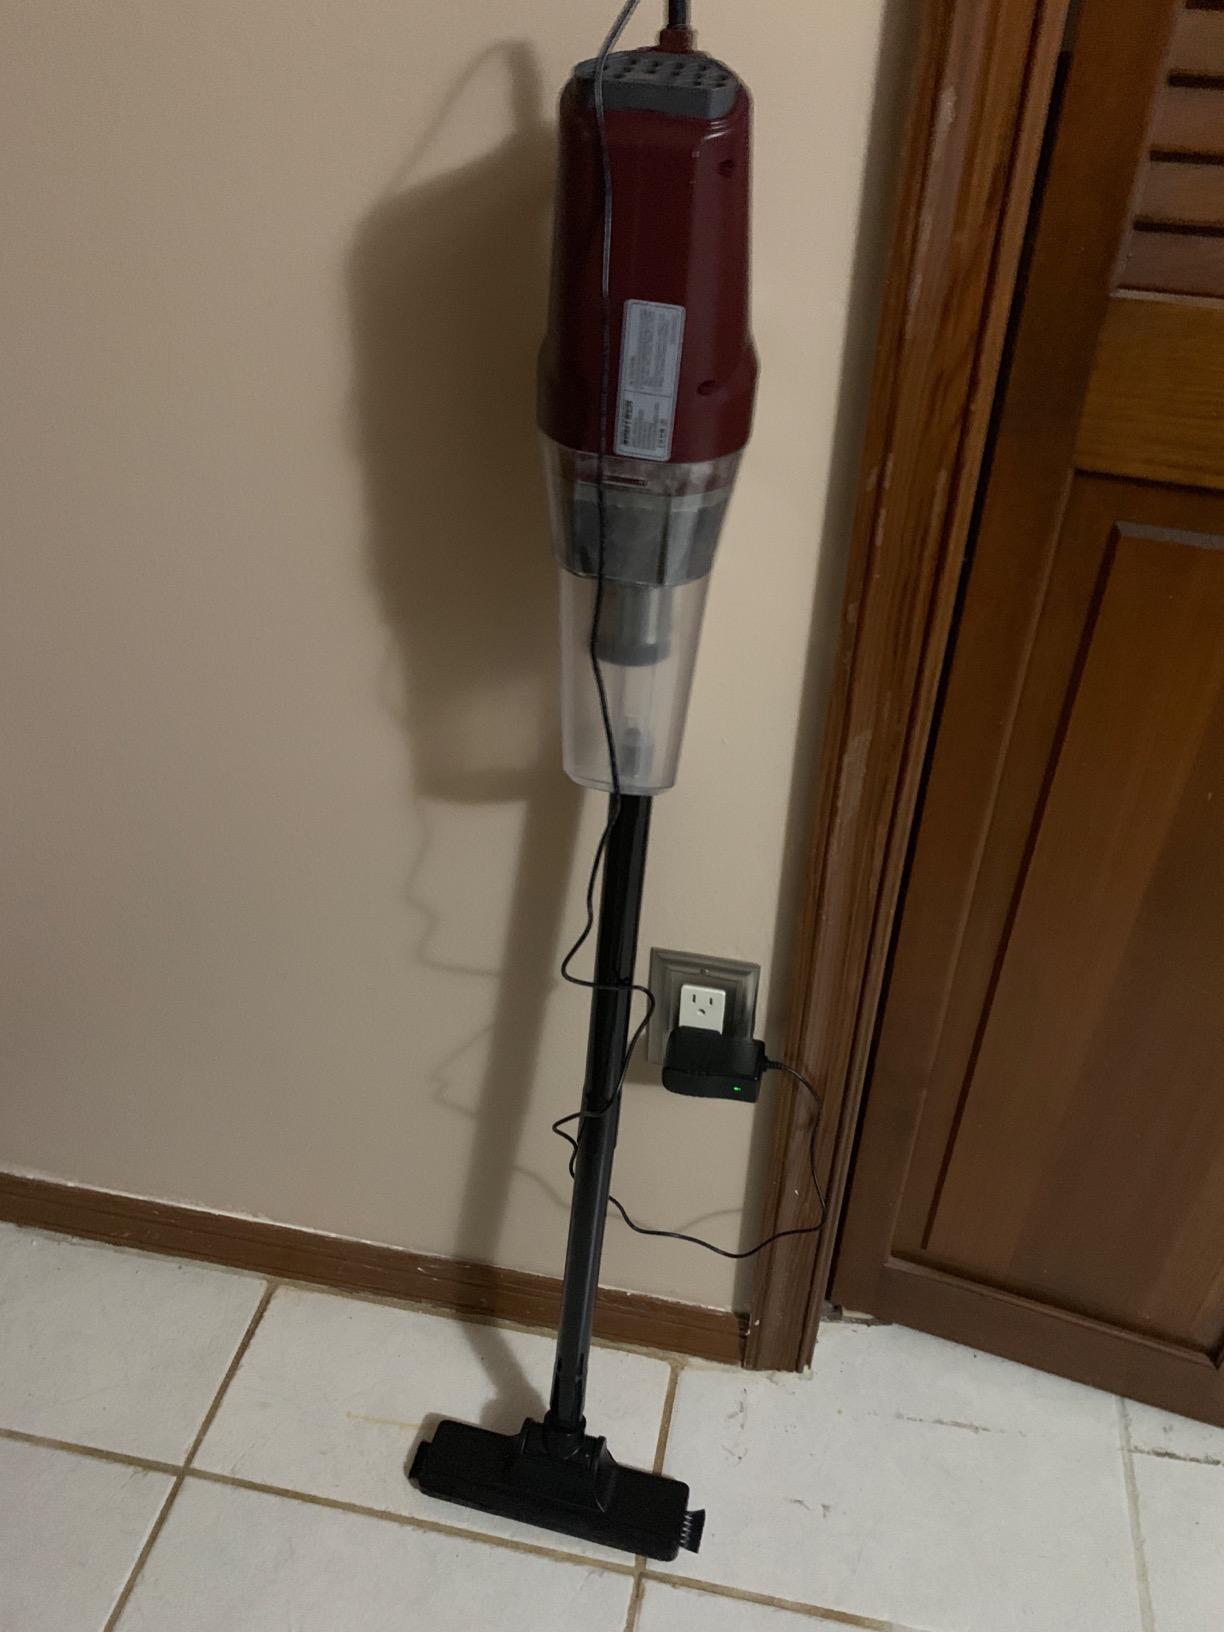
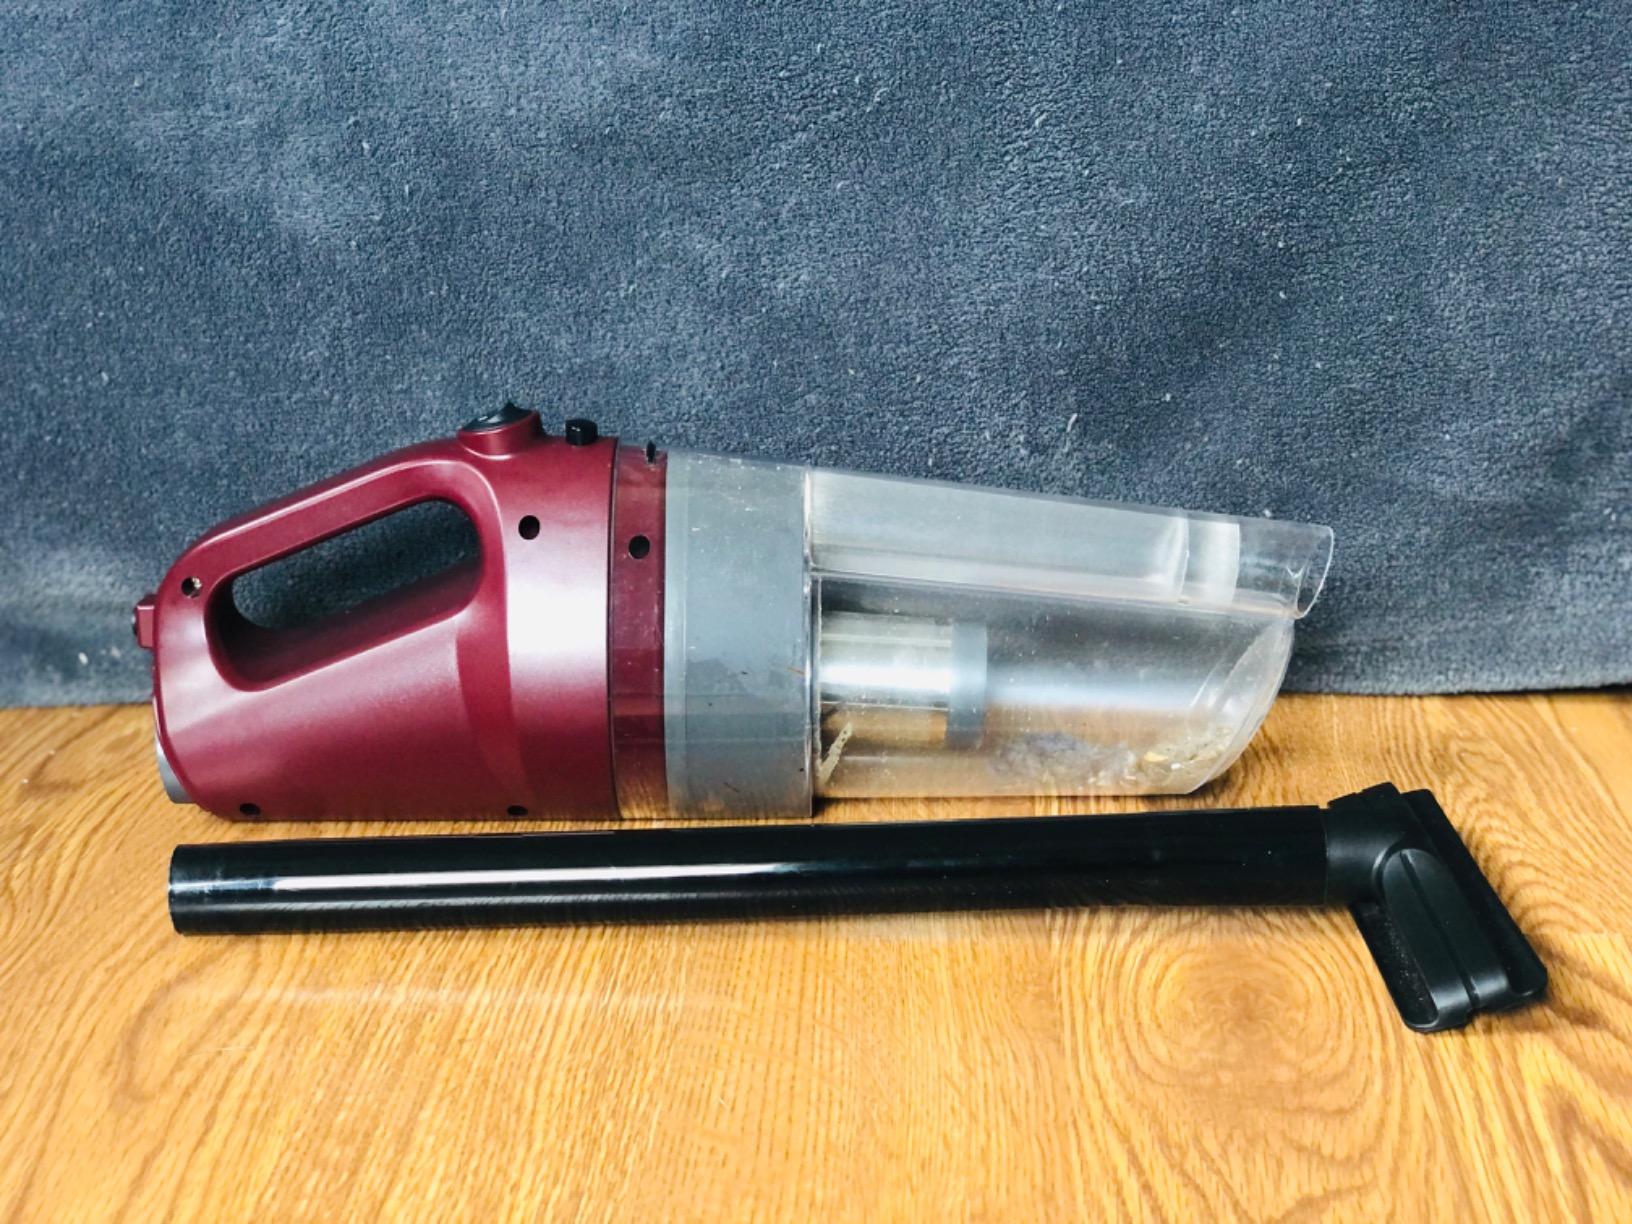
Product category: items_vacuum
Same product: yes